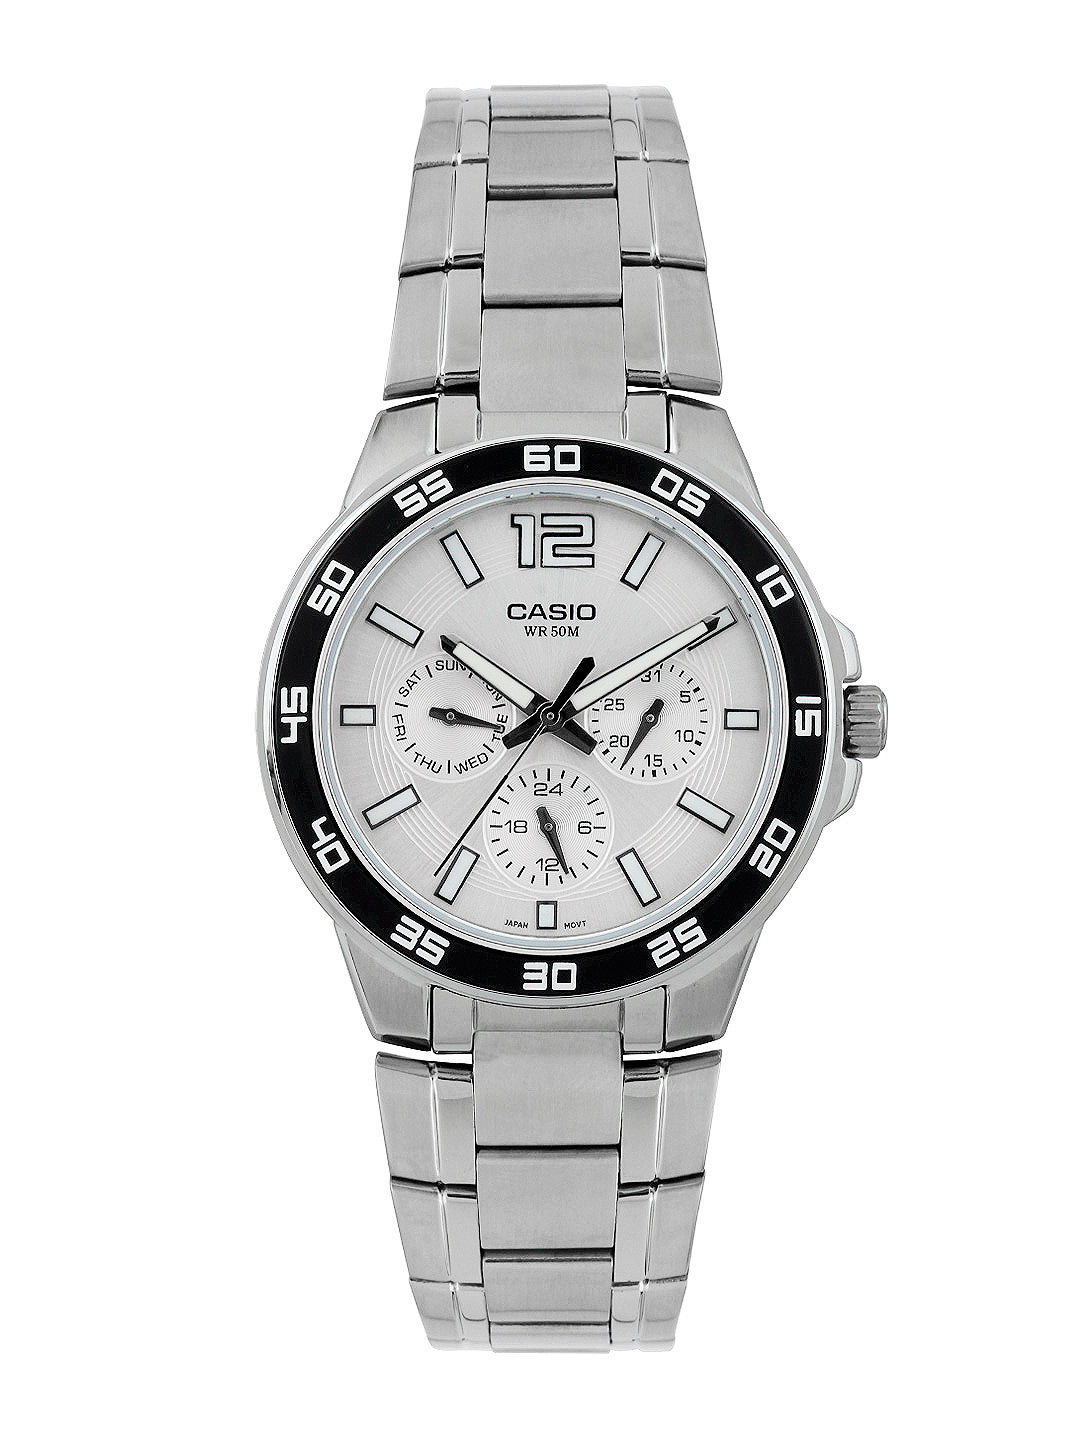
Casio Enticer Men Silver Analogue Multi-Dial Watch MTP-1300D-7A1VDF(A484)
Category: Accessories / Watches / Watches
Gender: Men
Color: Silver
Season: Winter 2016
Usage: Casual